History of the United Nations

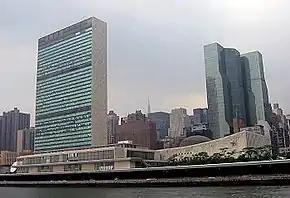
UN headquarters in New York City

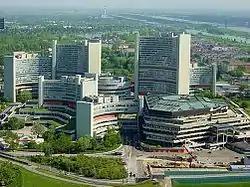
UN building in Vienna

On 25 April 1945, the United Nations Conference on International Organization began in San Francisco sponsored by the Big Four. The heads of the delegations of the four sponsoring countries invited the other nations to take part and took turns as chairman of the plenary meetings: Anthony Eden, of Britain, Edward Stettinius, of the United States, T. V. Soong, of China, and Vyacheslav Molotov, of the Soviet Union. At the later meetings, Lord Halifax deputized for Eden, Wellington Koo for T. V. Soong, and Andrei Gromyko for Molotov. France was added as a permanent member of the Security Council at the insistence of Churchill.